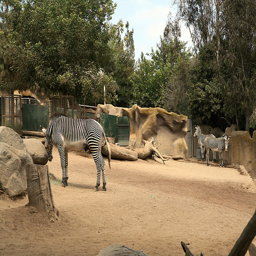
Three Zebras standing inside an enclosure at a zoo.
Three zebras wonder around their confined space at the zoo.
Two zebras hangout together, while one goes off alone.
Two zebras in an enclosed area wandering outside during the day.
A group of zebra stands outside in the zoo.